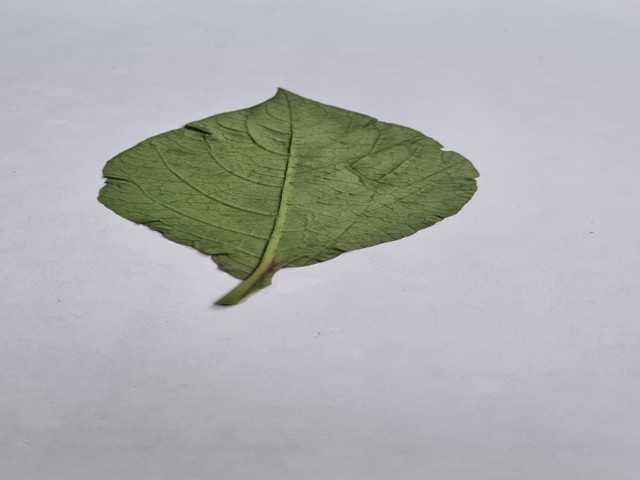
Plant: apang